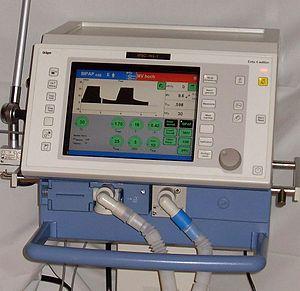
La médecine de soins critiques, aussi connue dans certains systèmes de santé comme médecine de soins intensifs ou plus rarement comme médecine de réanimation, est une discipline médicale qui s'attache à prendre en charge les patients présentant ou susceptibles de présenter une ou plusieurs défaillances viscérales aiguës mettant directement en jeu leur pronostic vital. Elle implique un suivi continu des fonctions vitales et, le cas échéant, le recours à des méthodes de suppléance. L'objectif final est la restauration de l'homéostasie.
Drägerwerk est une entreprise allemande qui fait partie de l'indice TecDAX.
Un mode de ventilation mécanique, ou mode ventilatoire, est un aspect majeur de la ventilation mécanique en médecine. Le mode fait référence a la méthode d'assistance inspiratoire délivrée par le ventilateur. Généralement, le choix du mode ventilatoire depend de la familiarité du clinicien vis-a-vis du-dit mode et des preferences institutionnelles concernant le choix du fabricant ou du modèle de ventilateur, étant donne qu'il existe peu de preuves dans la littérature indiquant que le mode affecte le prognostic du patient.